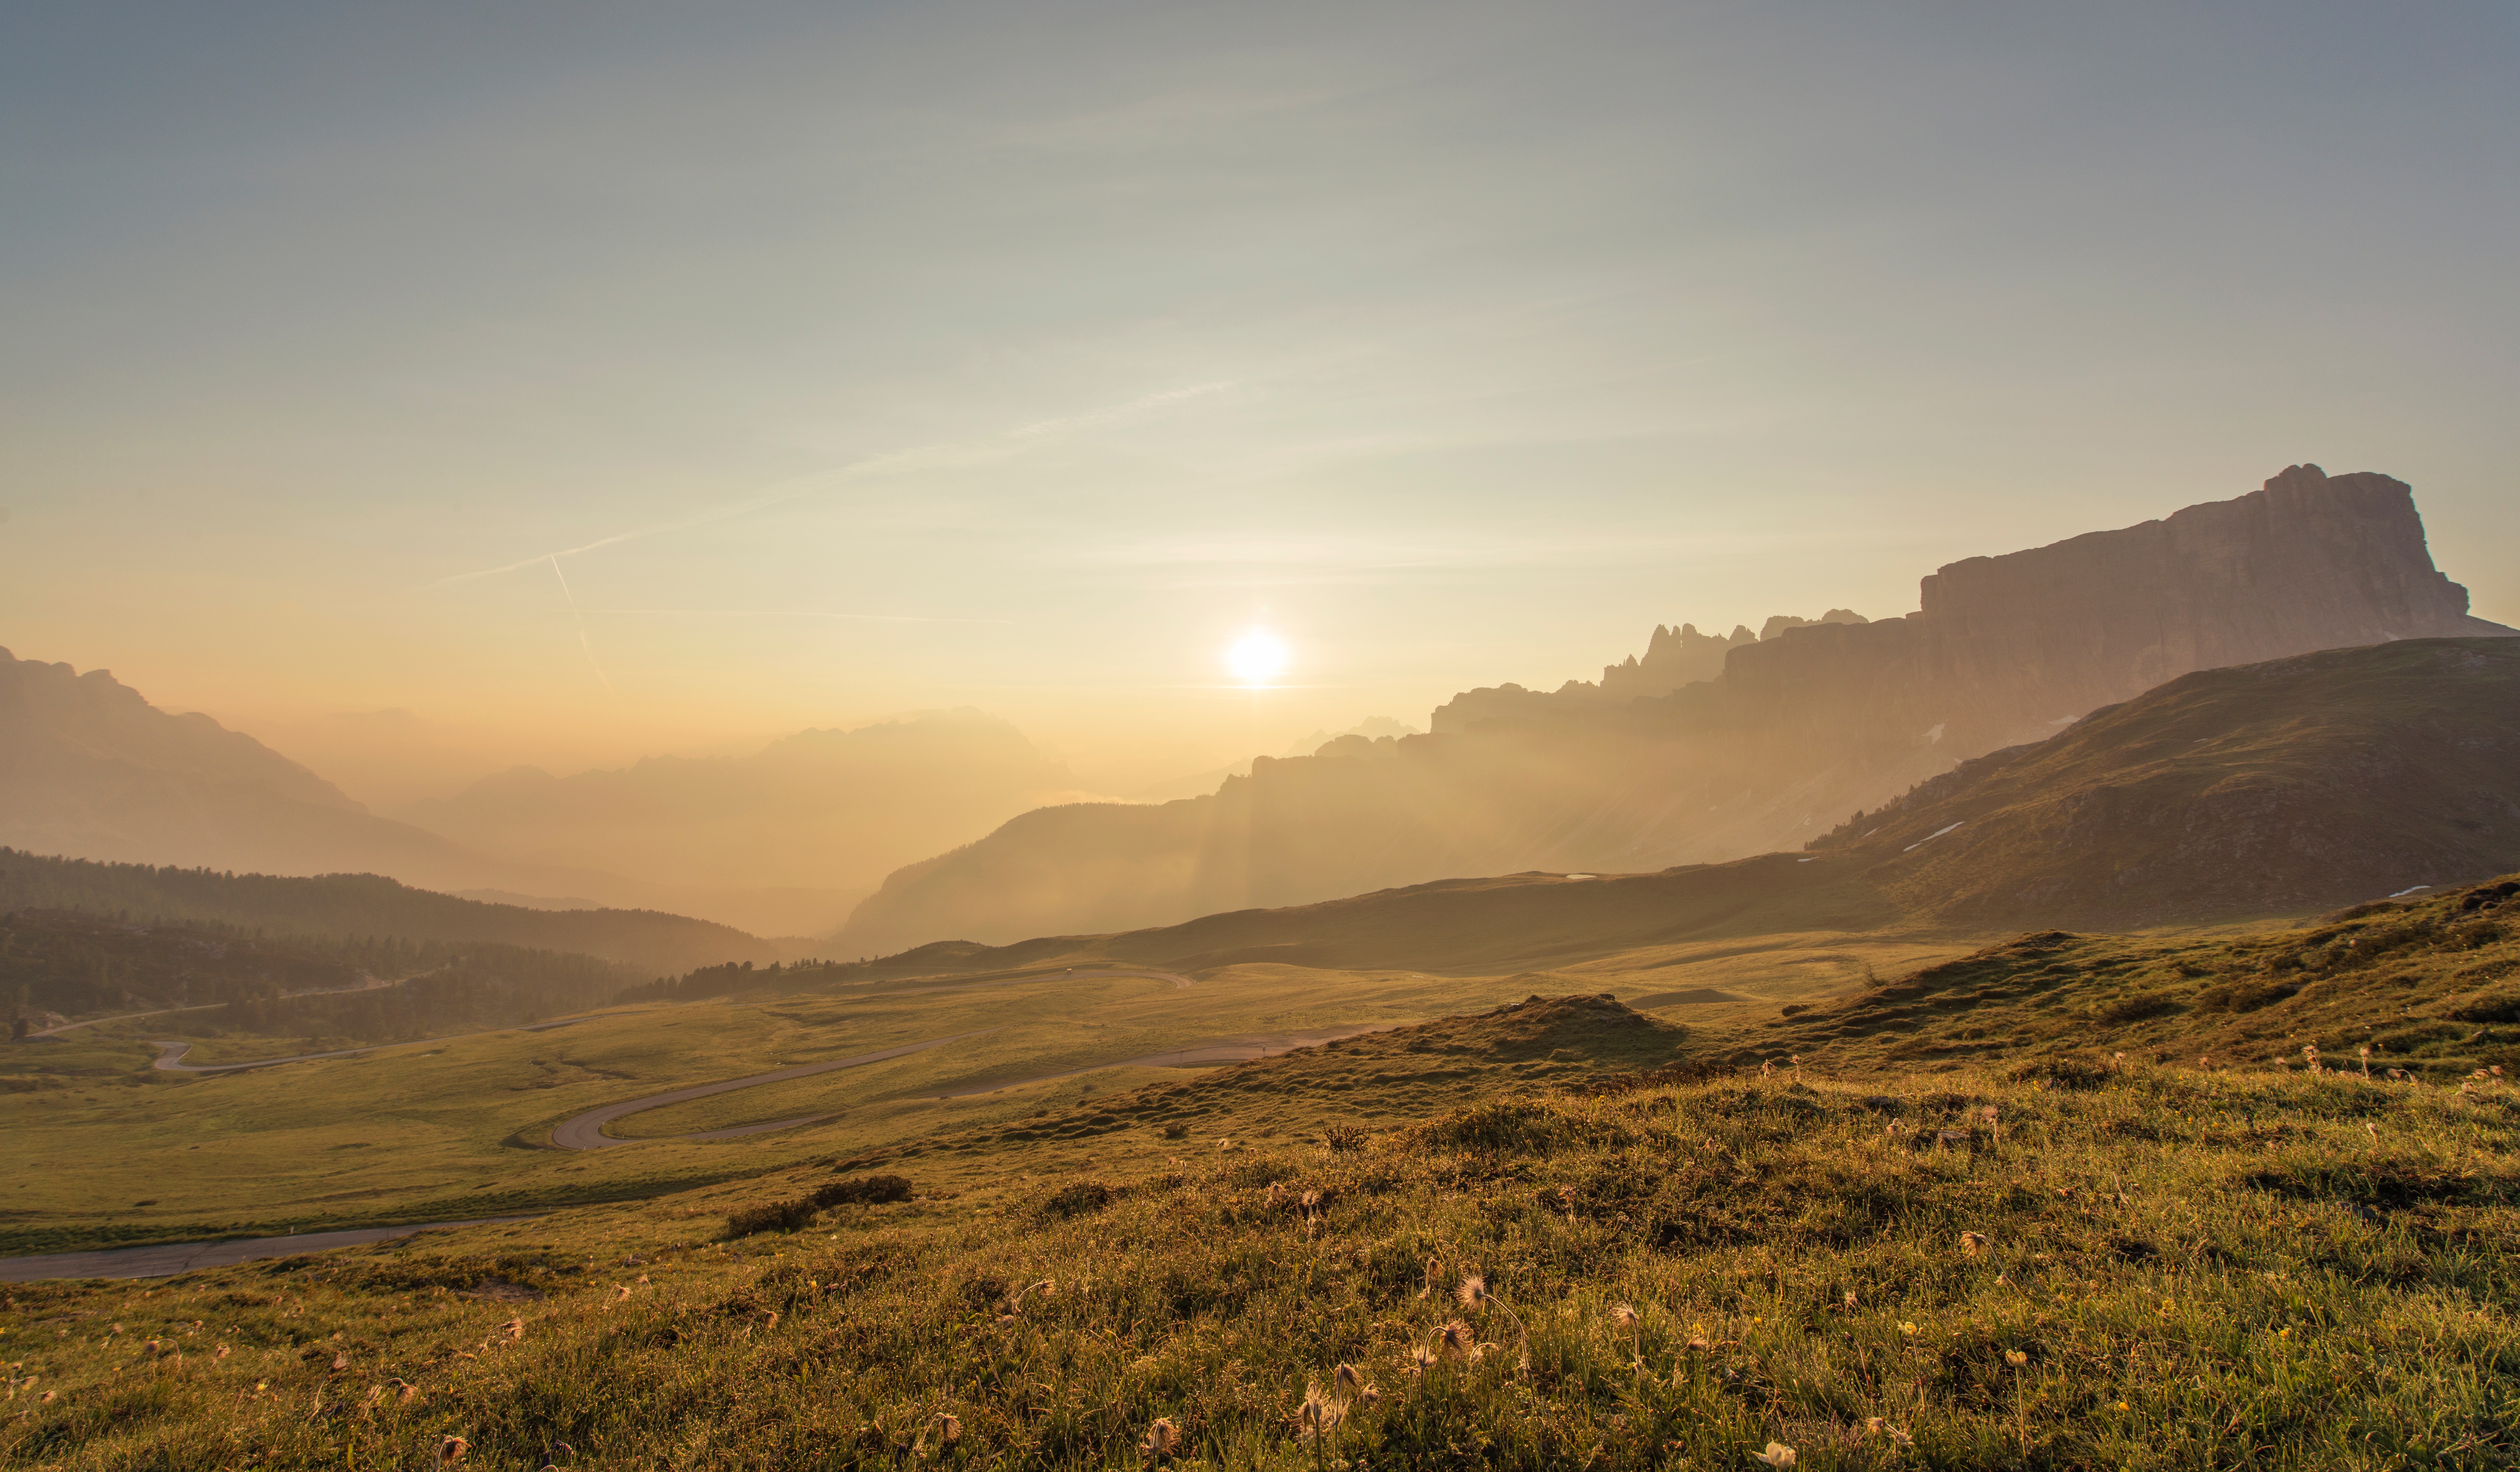
landscape, nature, horizon, wilderness, mountain, cloud, sunrise, sunset, mist, prairie, sunlight, morning, hill, dawn, valley, mountain range, dusk, ridge, plain, grassland, plateau, fell, loch, steppe, landform, natural environment, geographical feature, atmospheric phenomenon, mountainous landforms